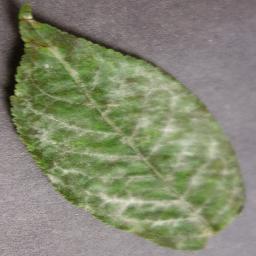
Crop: cherry
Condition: (including_sour)_powdery_mildew